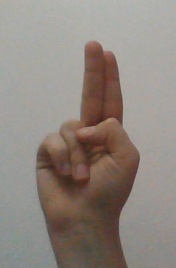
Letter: taa